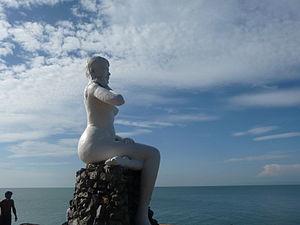
statue de la femme de pêcheur dénudée